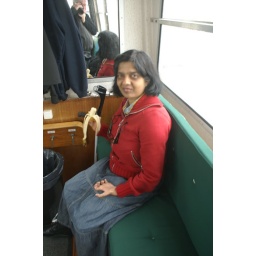
Samina had a banana in the boat